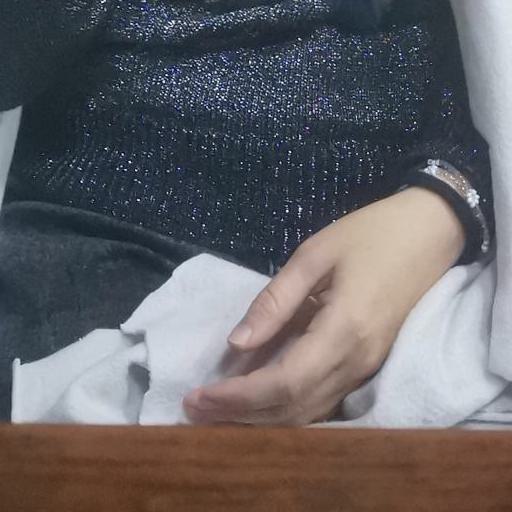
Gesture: no_gesture